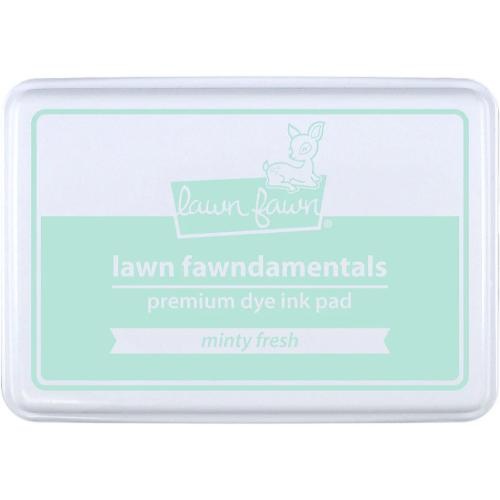
Lawn Fawn - Lawn Inks - Minty Fresh Dye Ink Pad
This minty fresh ink pad is custom formulated to coordinate with Lawn Fawn products! A re-inker is also available for this color. Made in the USA Acid-free, fast-drying dye based ink Durable long lasting ink pad surface Clear crisp ink formulation Raised pad surface for use with all size stamps Fun custom colors
Brand: Lawn Fawn
Category: Arts & Entertainment > Hobbies & Creative Arts > Arts & Crafts > Art & Crafting Materials > Craft Paint, Ink & Glaze > Ink Pads